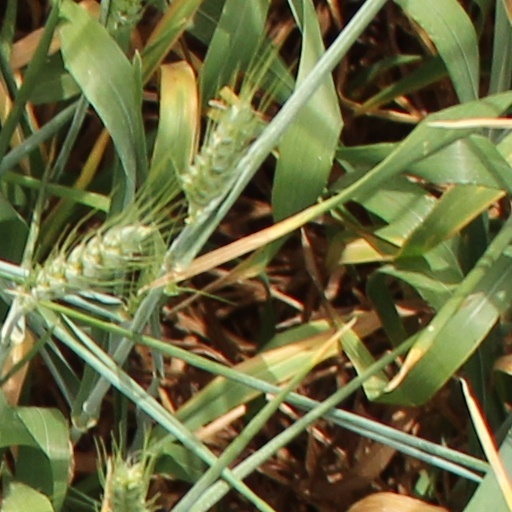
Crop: wheat